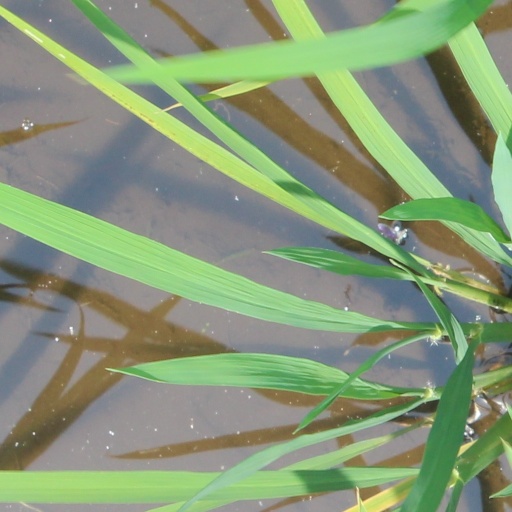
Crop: rice